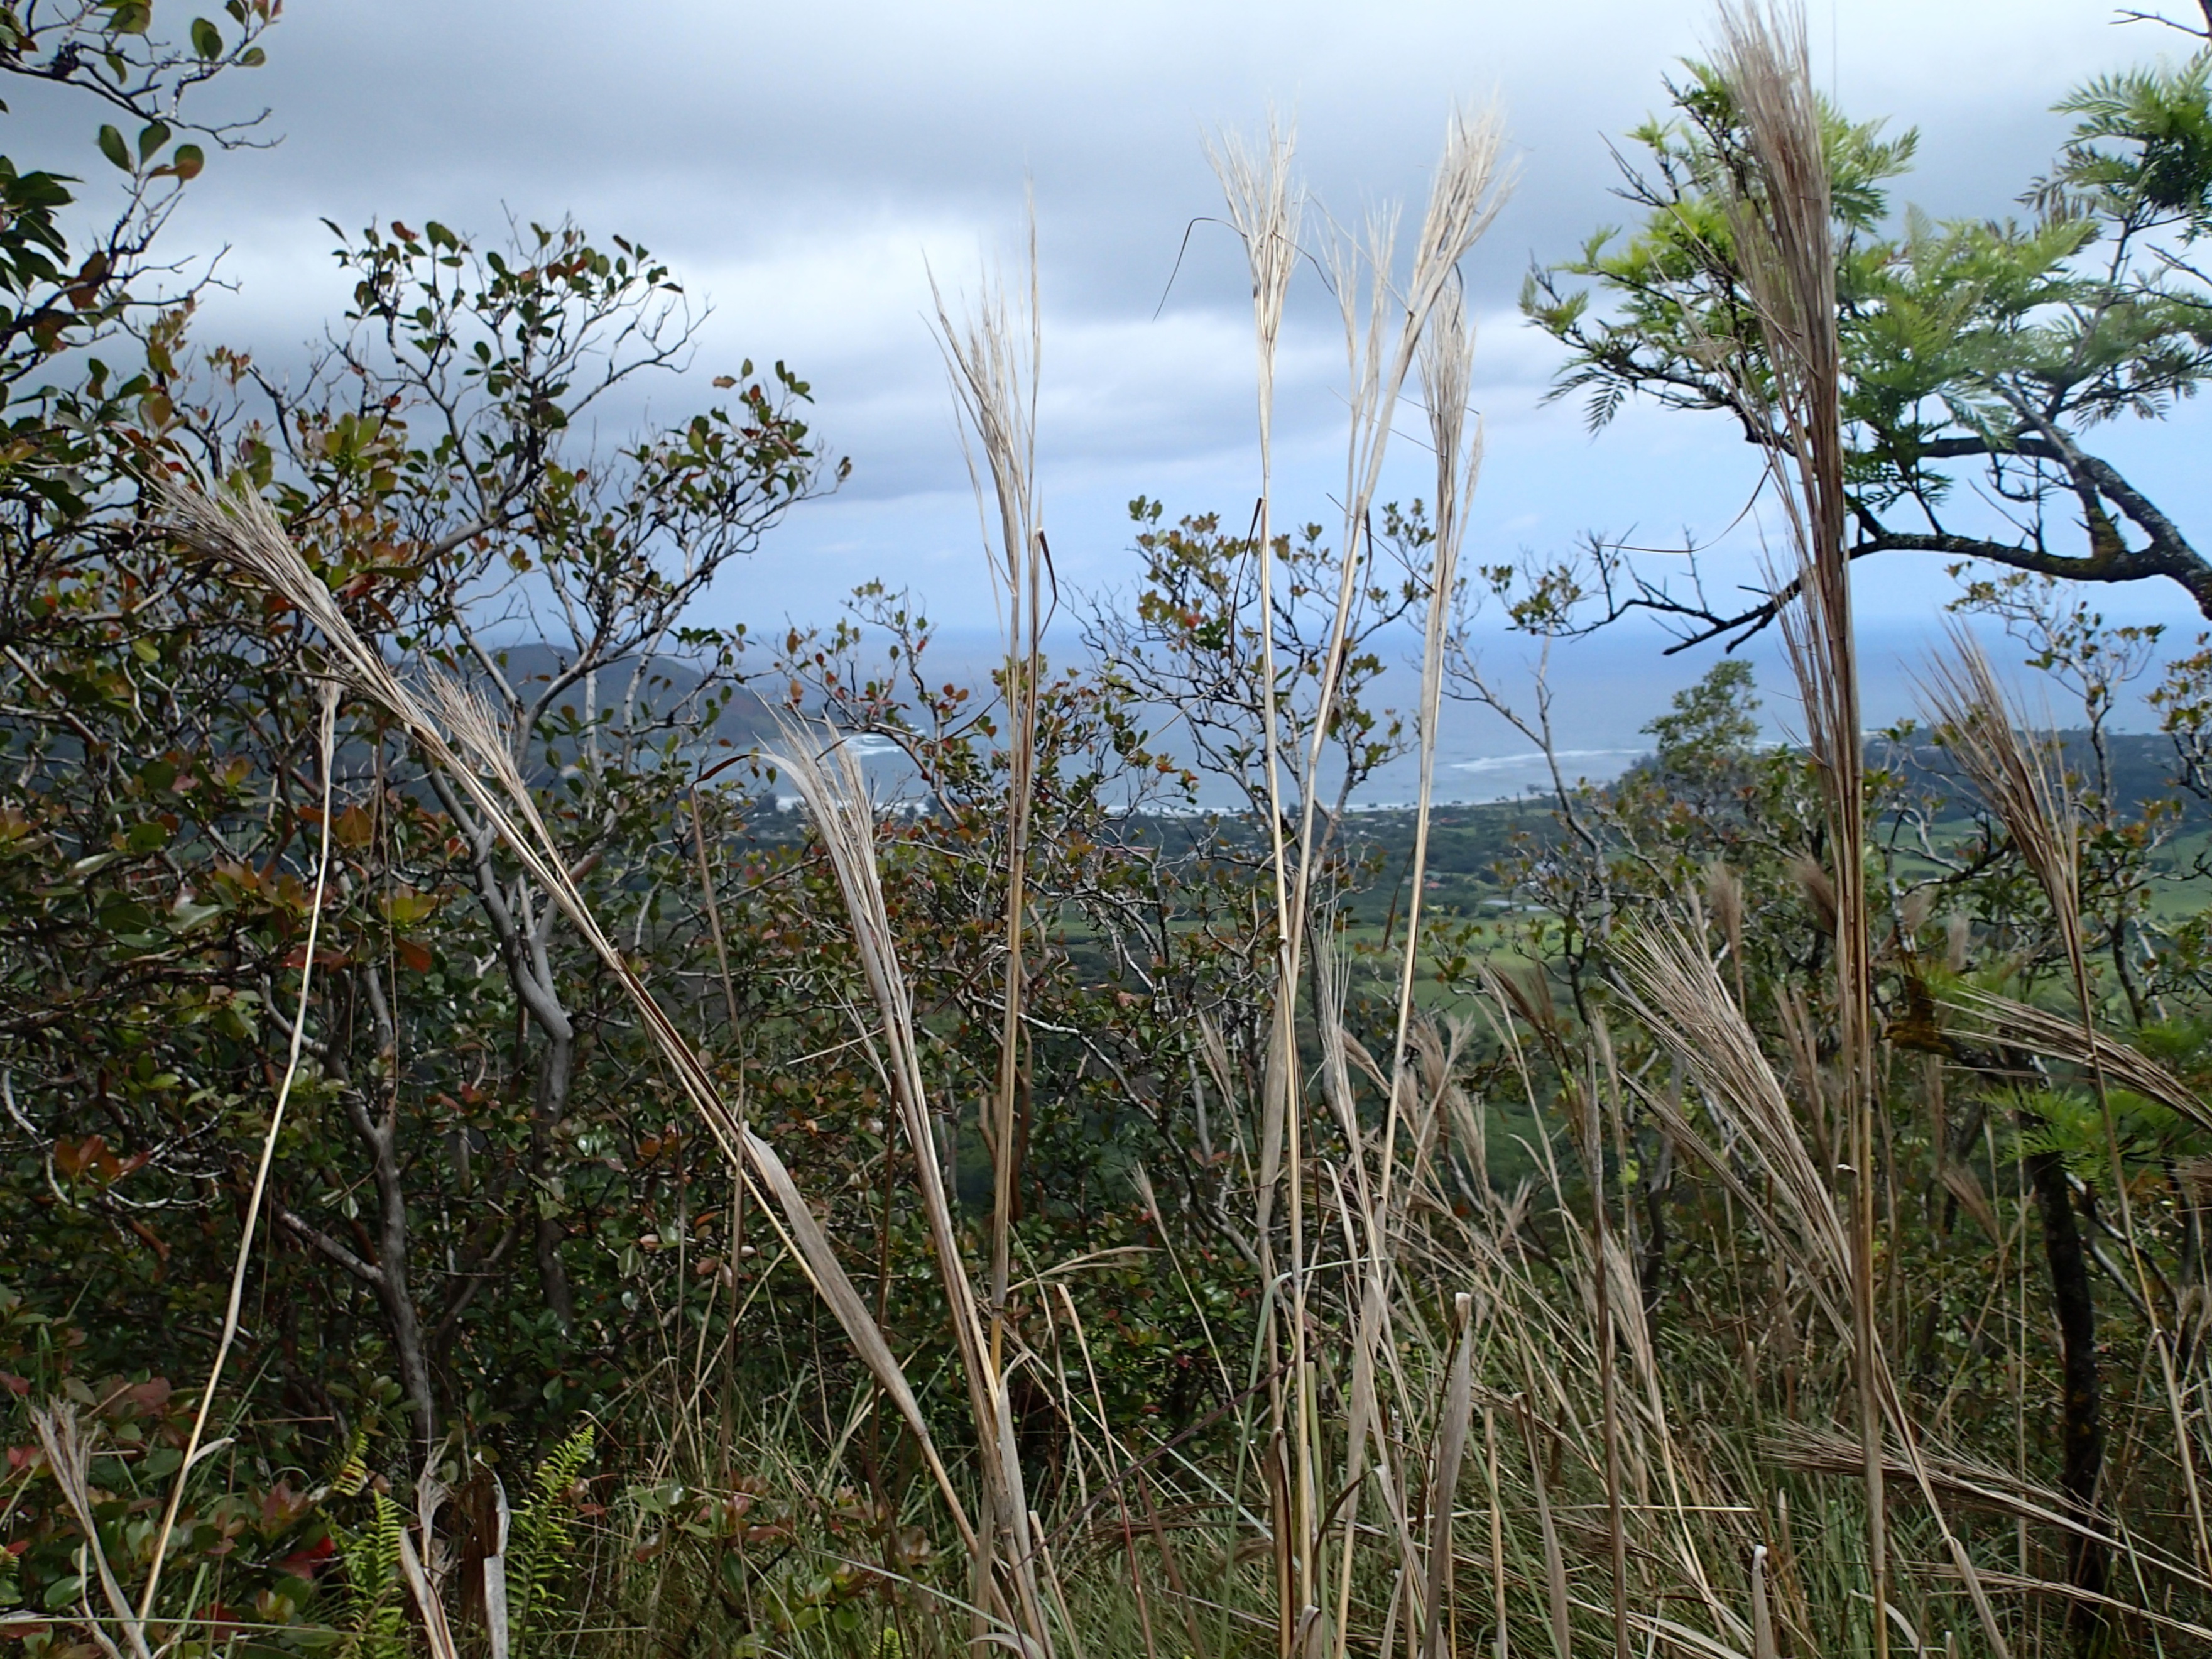
tree, grass, plant, prairie, flower, wind, jungle, crop, botany, agriculture, flora, savanna, vegetation, wetland, plantation, habitat, ecosystem, flowering plant, natural environment, grass family, woody plant, land plant, phragmites, arecales, palm family